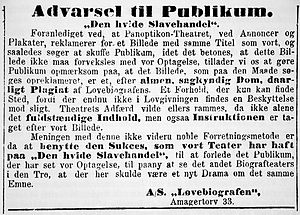
Den hvide slavehandel (Nordisk Film)
Avisannonce indrykket af Fotorama, da Nordisk Film i 1910 efter deres mening havde plagieret filmen Den hvide slavehandel.
Annonce indrykket af Fotorama, da Nordisk Film i 1910 efter deres mening havde plagieret filmen Den hvide slavehandel
Den hvide slavehandel er en dansk stumfilm fra 1910, instrueret af August Blom. Det er den eneste August Bloms film fra 1910, der er bevaret. Filmen der er produceret af Nordisk Films, var selskabets første langfilm – og blev en stor salgssucces, den solgte i 103 kopier, hvilke indtil da var rekord for Nordisk Film. Imidlertid mente det konkurrerende filmselskab Fotorama at Nordisk Film havde plagieret en af deres film. I 1910 havde Fotorama lavet en tre-rulle film ved samme navn; den længste film produceret i Danmark indtil da, og en stor publikumssucces. Nordisk Film besluttede at sikre noget af kagen til sig selv, og producerede denne, næsten fuldkommen identiske – på nær et par roller der fik navneskift – scene-for-scene kopi af Fotoramas originale film, men besluttede dog alligevel at markedsføre deres kopifilm primært i de andre Skandinaviske lande, for at minimere risikoen for at blive retsforfulgt. Fotorama truede alligevel med at gå til domstolene, men de to filmselskaber indgik forlig før det kom så vidt, hvilket bl.a. betød at instruktøren Eduard Schnedler-Sørensen kom til Nordisk Film. Ironisk nok er Nordisk Films plagiat bevaret mens Fotoramas gået tabt.